Black Hawk (Sauk leader)

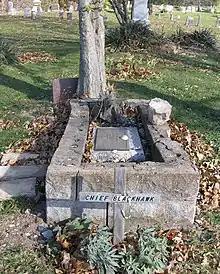
Putative Black Hawk grave at Iowaville Cemetery. There are conflicting accounts about what happened to his remains.

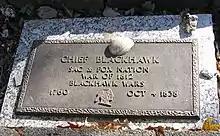
Black Hawk Memorial Plaque at Iowaville Cemetery

After his tour of the east, Black Hawk lived with the Sauk along the Iowa River and later the Des Moines River near Iowaville in what is now southeast Iowa. He occasionally attended council meetings between the Sauk and the Meskwaki and the federal government, but had no real power or influence. At the end of his life, he tried to reconcile both with American settlers and with his Sauk rivals, including Keokuk. He spent some time in Burlington, Iowa in the home of businessman and legislator Jeremiah Smith, Jr. An attorney with whom he shared a room recalled, "I roomed with Black Hawk for weeks, and observed him carefully and under all circumstances. He was uniformly kind and polite, especially at the table; but often silent, abstracted and melancholy... He presented the noble spectacle of a warrior chief, conquered and disgraced with his tribe by his conquerors; but, resigned to his fate and covered with the scars of many battles, in the spirit of true heroism, breaking bread with and enjoying the hospitality of his destroyers." Ultimately, he blamed Keokuk for his and his people's fate.